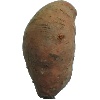
Label: Potato Sweet 1